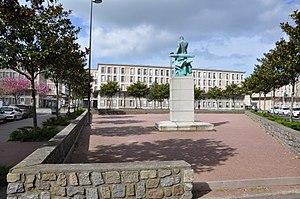
Le Havre (Seine-Maritime, 76)
Jacques-Augustin Normand, né le 4 octobre 1839 au Havre et mort dans cette ville le 11 décembre 1906, est un ingénieur et constructeur naval français.